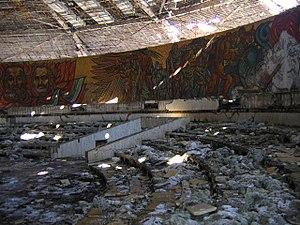
Interieur en ruine de la salle de congres de Bouzloudja.
Le monument de Bouzloudja ou maison du Parti communiste bulgare est une ancienne salle de congrès, aujourd'hui abandonnée, située en Bulgarie, à quelques kilomètres au sud de Gabrovo, non loin du mémorial de Chipka. Construit sous le régime communiste de la République populaire de Bulgarie, ce bâtiment est situé sur le sommet de la Bouzloudja à 1 441 m d’altitude. En 1868, ce fut le lieu de la dernière bataille entre les Bulgares et les Turcs.